Santa Maria in Trivio

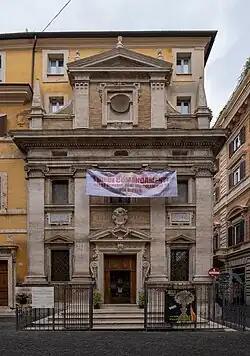
Santa Maria in Trivio

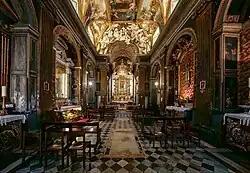
interior

Santa Maria in Trivio is a church in Rome. It is dedicated to Mary, mother of Jesus, and is located on Piazza dei Crociferi in rione Trevi. It is near the Fountain of Trevi.